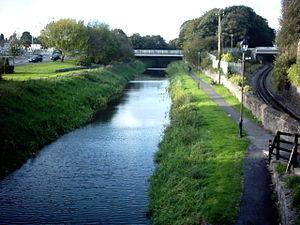
Le comté de Westmeath est une circonscription administrative de la République d'Irlande située dans la province du Leinster dans les Irish midlands. Westmeath est bordé par les comtés de Cavan, Longford, Meath, Offaly et de Roscommon. Il fait 1 764 km² pour 86 164 habitants.
Mullingar est une ville du centre de l'Irlande, à 80 kilomètres de Dublin. Elle est le centre administratif du comté de Westmeath en Irlande et est le siège du diocèse catholique de Meath. La ville comptait 20 103 habitants au recensement de 2010, ce qui en fait la plus grande ville dans le comté de Westmeath. La ville dispose de services tels que des bibliothèques, des écoles secondaires, des gymnases, des centres artistiques, une gare ou encore le stade de la GAA : le Cusack-park.